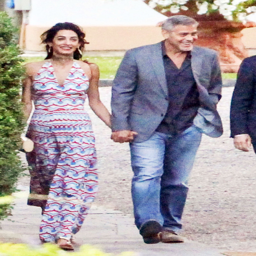
celebrity in a very patriotic patterned maxi dress out with actor .